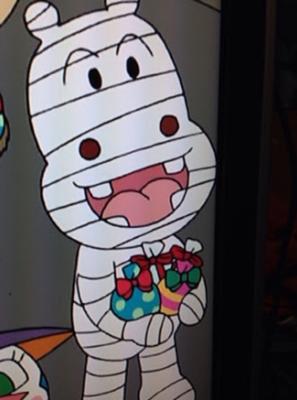
回答: お見舞いに来てくれた友達が自分より重症